Kuanyshbek Yessekeev

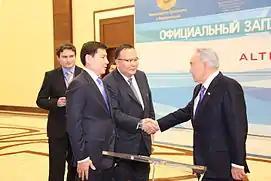

Between 1998 and 2002, he was head of the IT department in Kazakhoil, Kazakhstan Temir Zholy. In 2002, he worked in government affairs as Director of Department at Ministry of Finance, Economics and Budget Planning in the Republic of Kazakhstan and advised on informatization. On 13 May 2004, Kuanyshbek Yessekeev was appointed as Deputy of Chairman in Kazakhstan Agency of Information and Communication. Starting from February 2007 until March 2010 lead KAIC as Chairman. In November 2008 entered the board of directors for National Info-Communication holding company Zerde. In AIC he built Online Government of Republic of Kazakhstan, freed range of 3G networks for mobile operators. Starting on 15 March 2010, he worked as Chairman of Kazakhtelecom. Where he introduced network standards for 4G (through subsidiary company Altel), developed cloud services, digital television, and IP telecommunications, also prepared company before listing in London Stock Exchange. Position of Yesekeev's term as Chairman in Kazakhtelecom was extended for three years from 15 March 2016 - according to the decision of Board of Directors of Kazakhtelecom (Protocol from 05.02.2016 #1).